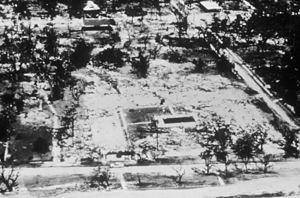
L'ouragan Camille est un ouragan de catégorie 5 qui a frappé la région de la côte du Golfe du Mississippi, de l'Alabama et de la Louisiane aux États-Unis le 17 et 18 août 1969.